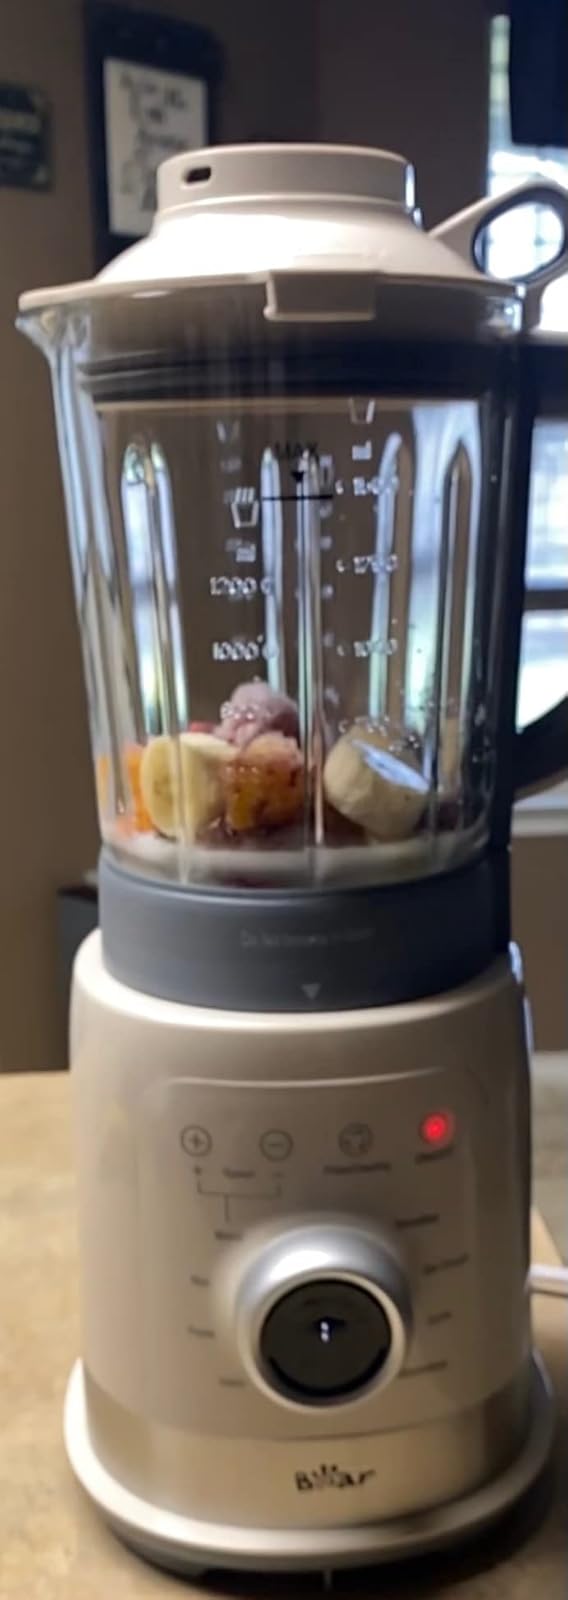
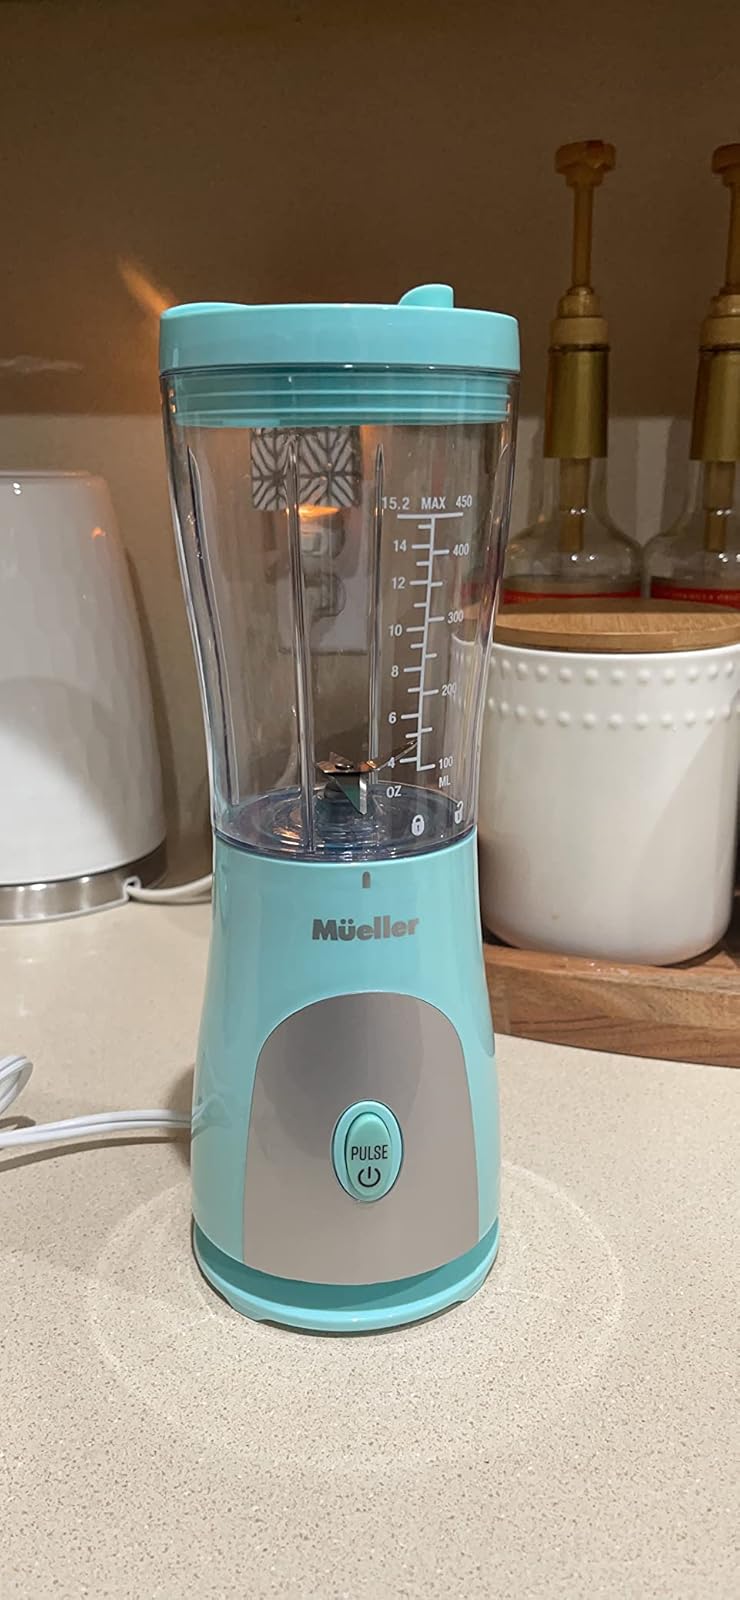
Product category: items_blender
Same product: no